Finger food

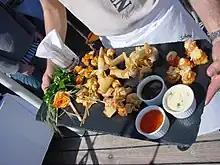
Finger foods being served

Even in today's culture, finger foods continue to be prominent, appearing at both casual and more formal events. They are easy to prepare, portable, and diverse to suit various tastes. Their history is a large part of what makes them so unique today, but they have transformed quite a bit over the ages, not just in terms of variety but also in terms of general availability.